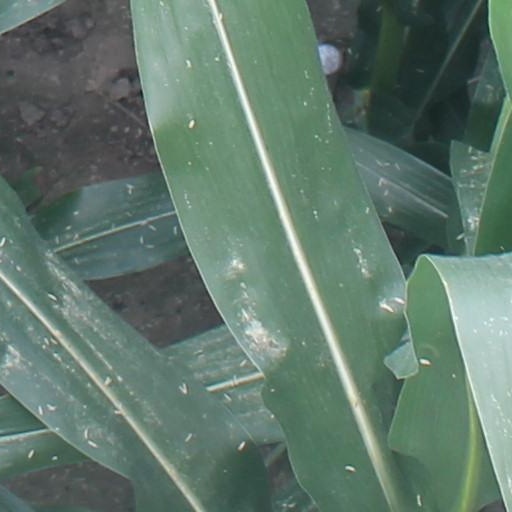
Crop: maize; corn